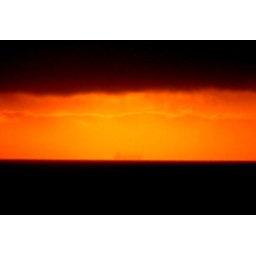
ship in distant golden sunset fog and heavy grey marine layer above_4828